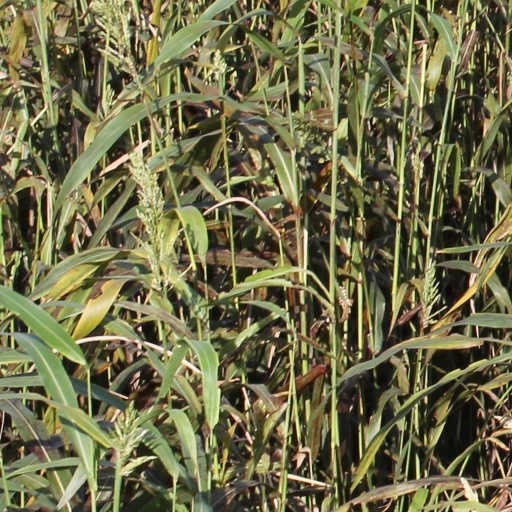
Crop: sorghum